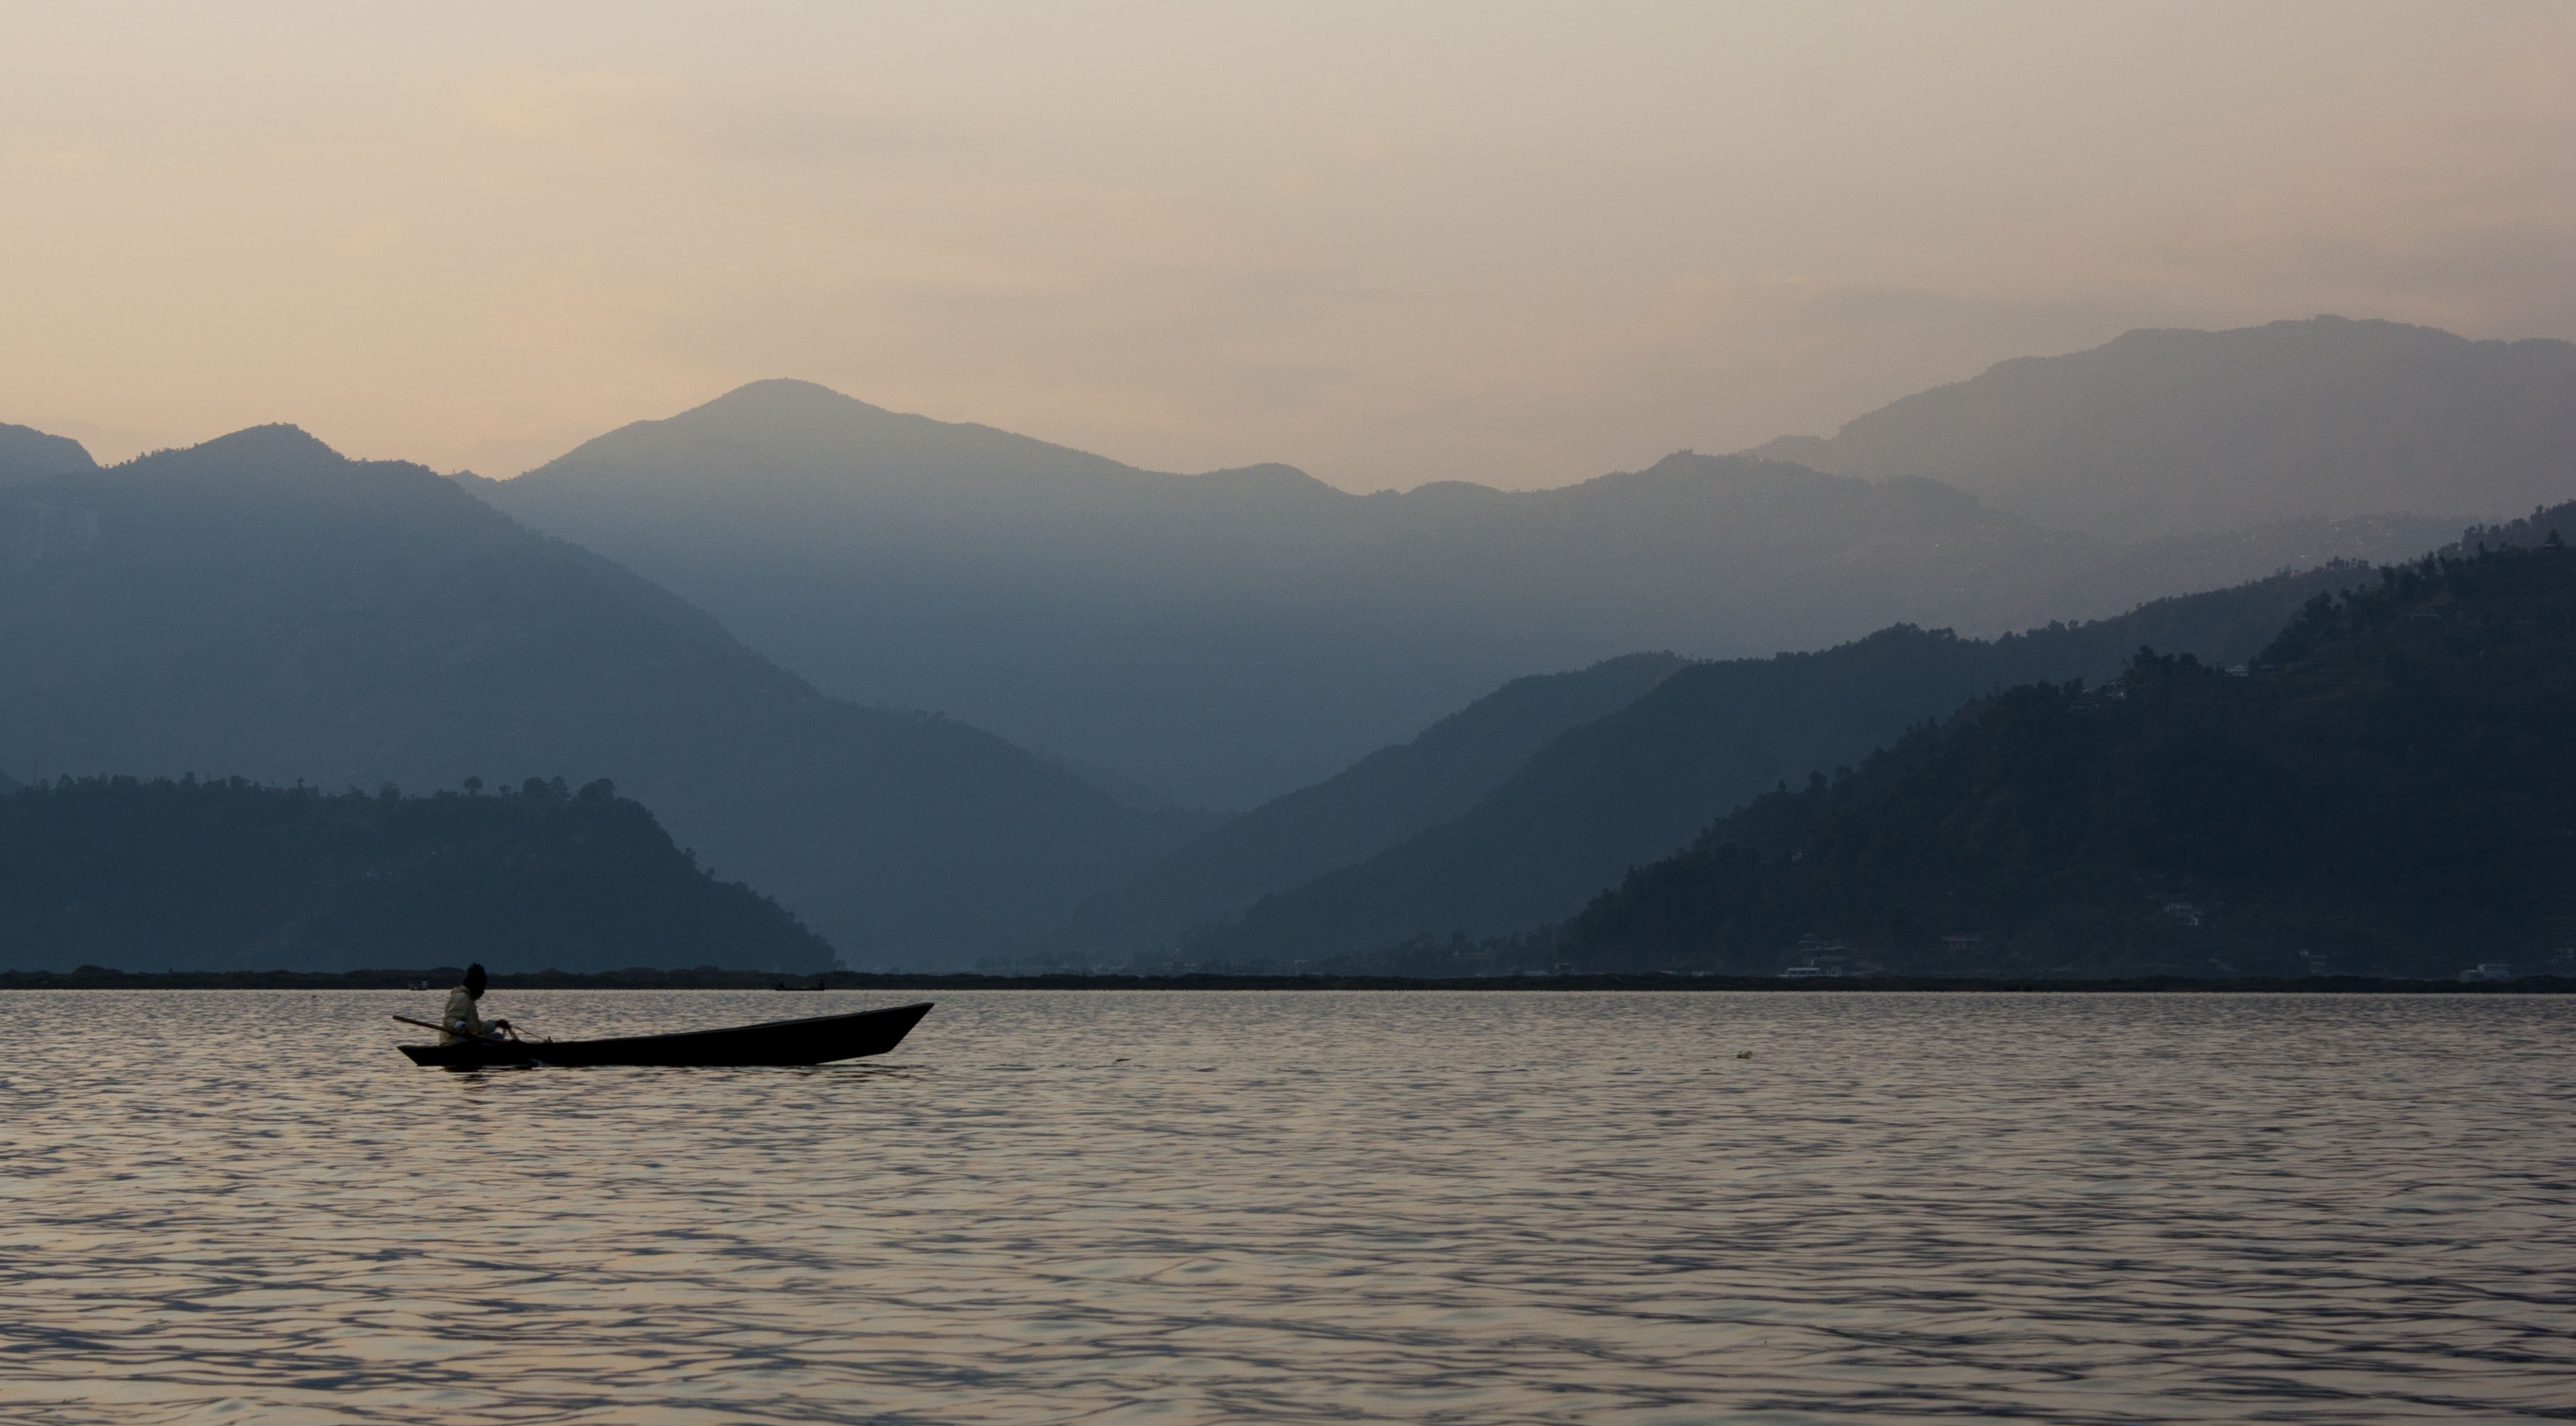
landscape, sea, water, nature, mountain, sunrise, sunset, boat, morning, lake, dawn, dusk, vehicle, scenic, peaceful, peace, calm, bay, blue, reservoir, hills, boating, loch, bliss, resting place, atmospheric phenomenon